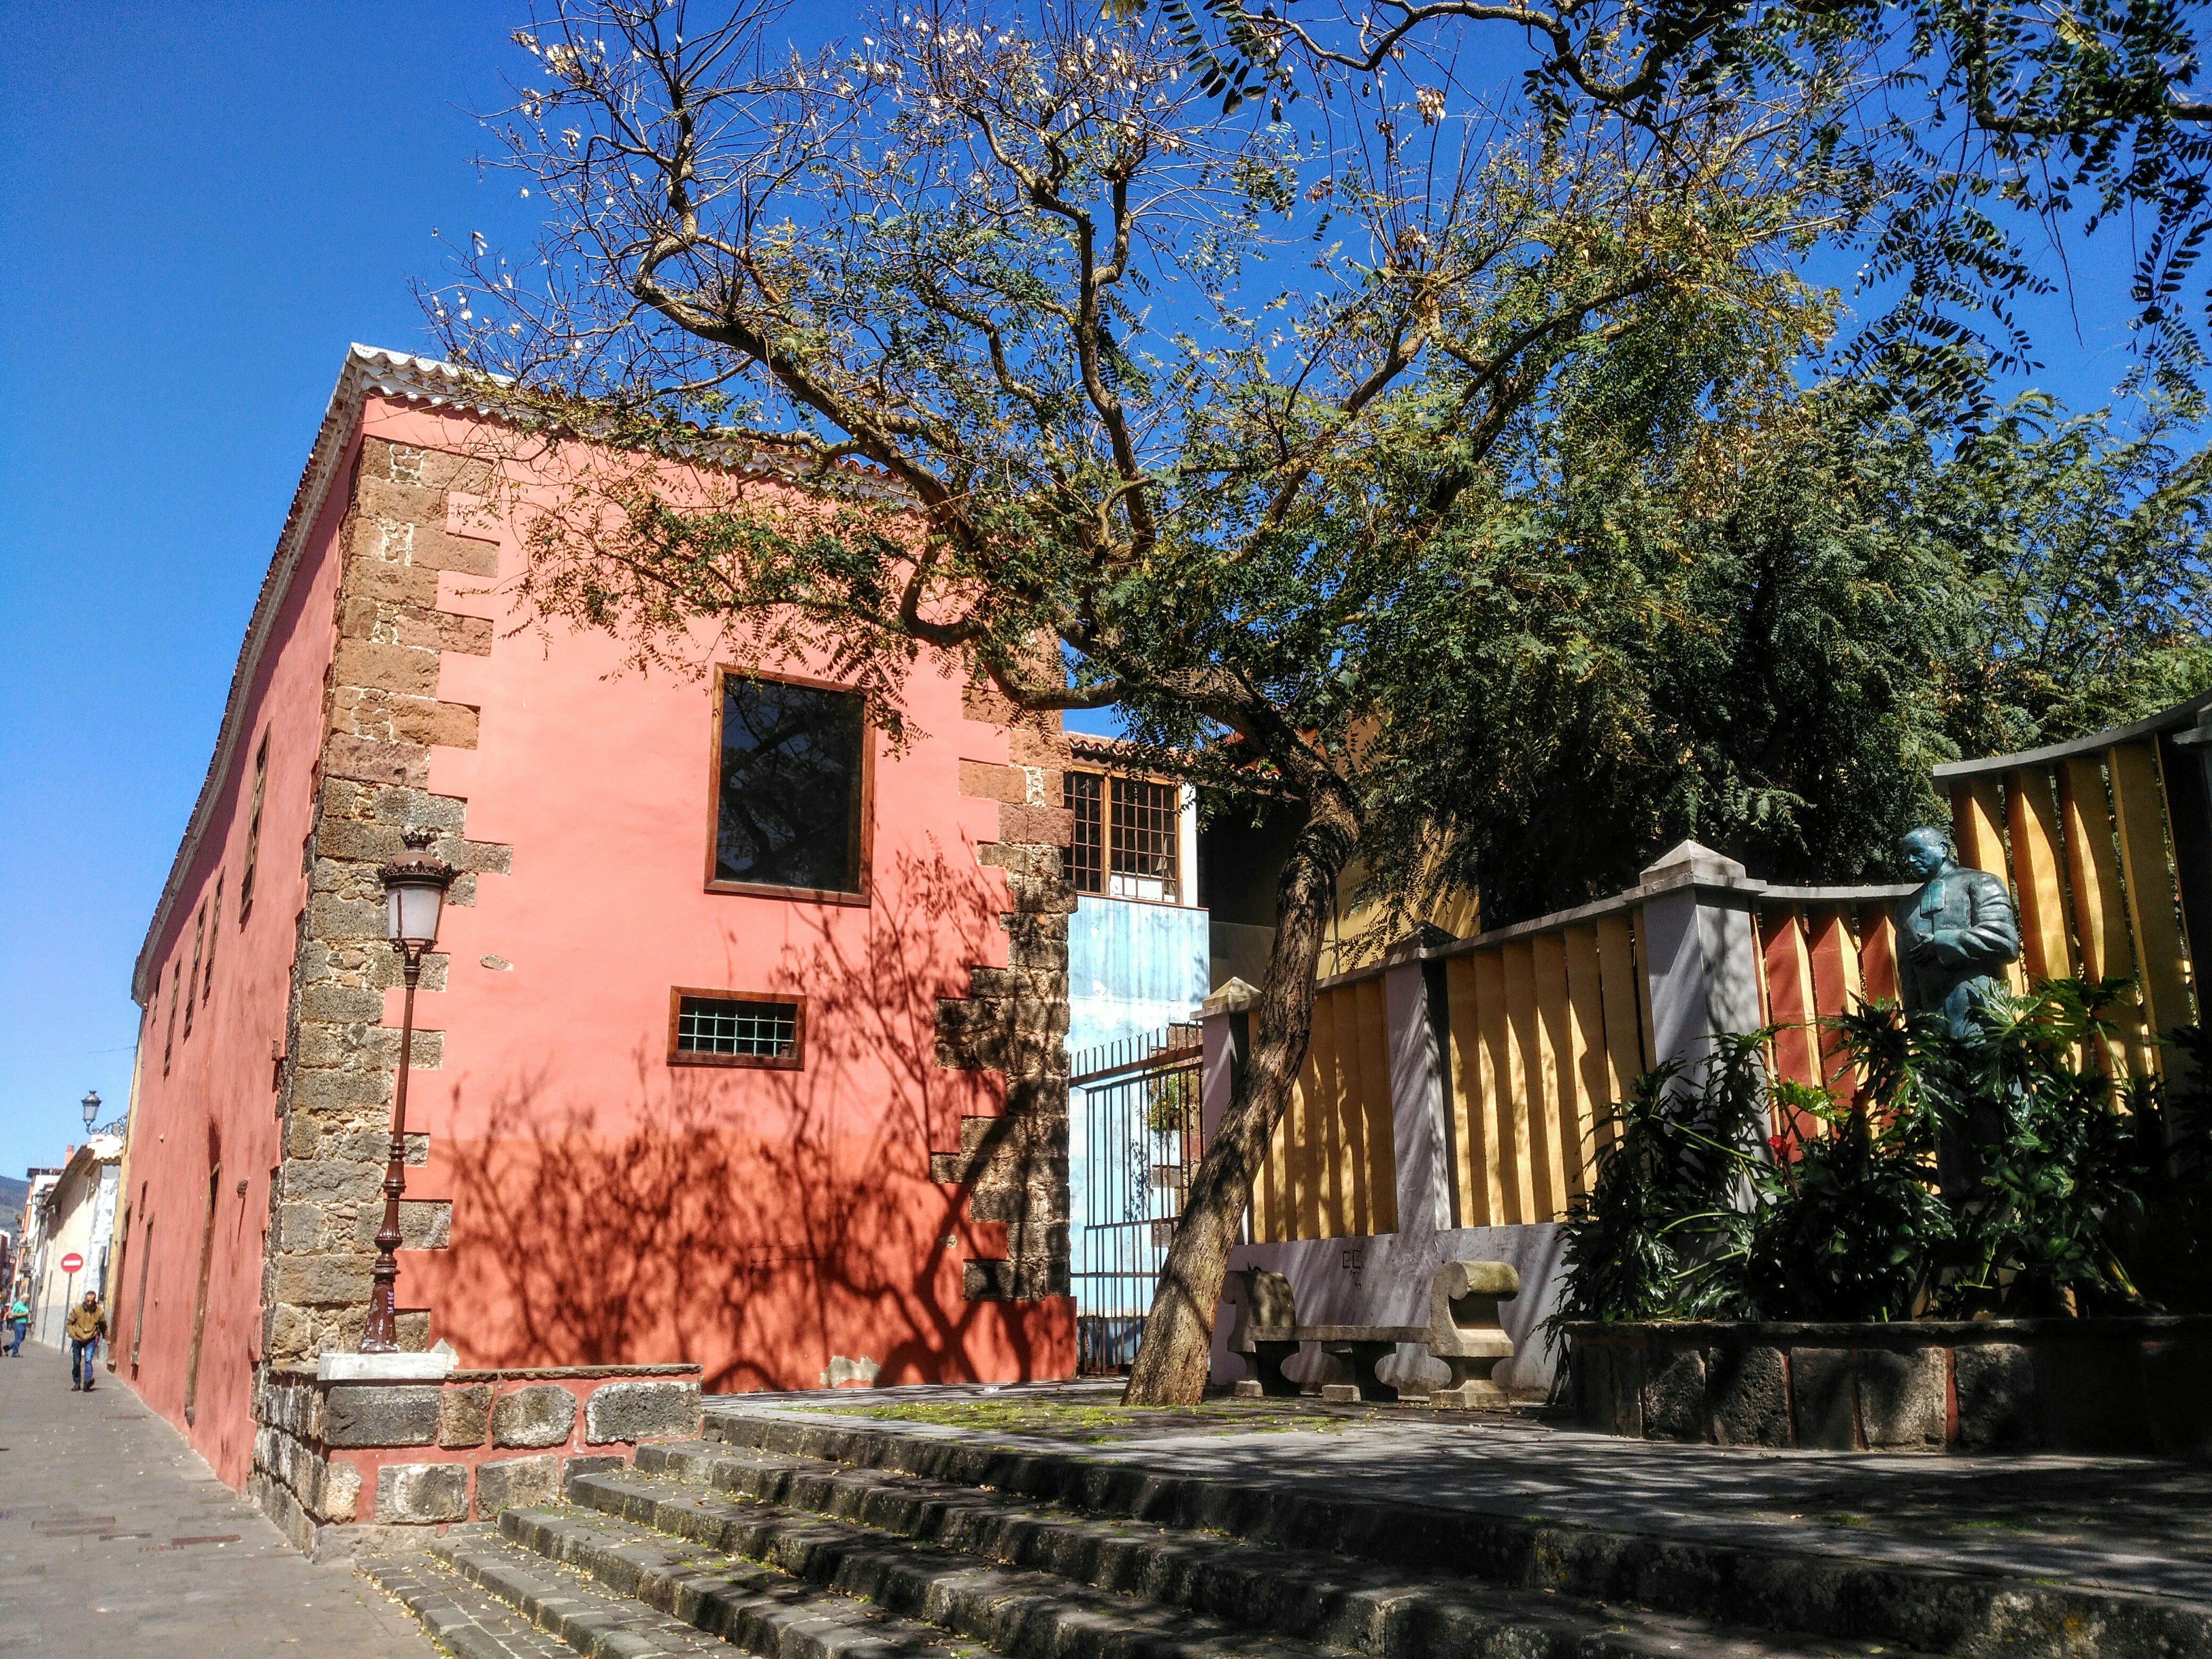
tree, street, house, town, home, village, cottage, plaza, shadow, ladder, street lamp, trees, leaves, bank, buildings, houses, picturesque, estate, neighbourhood, rural area, urban area, residential area, human settlement, the lagoon